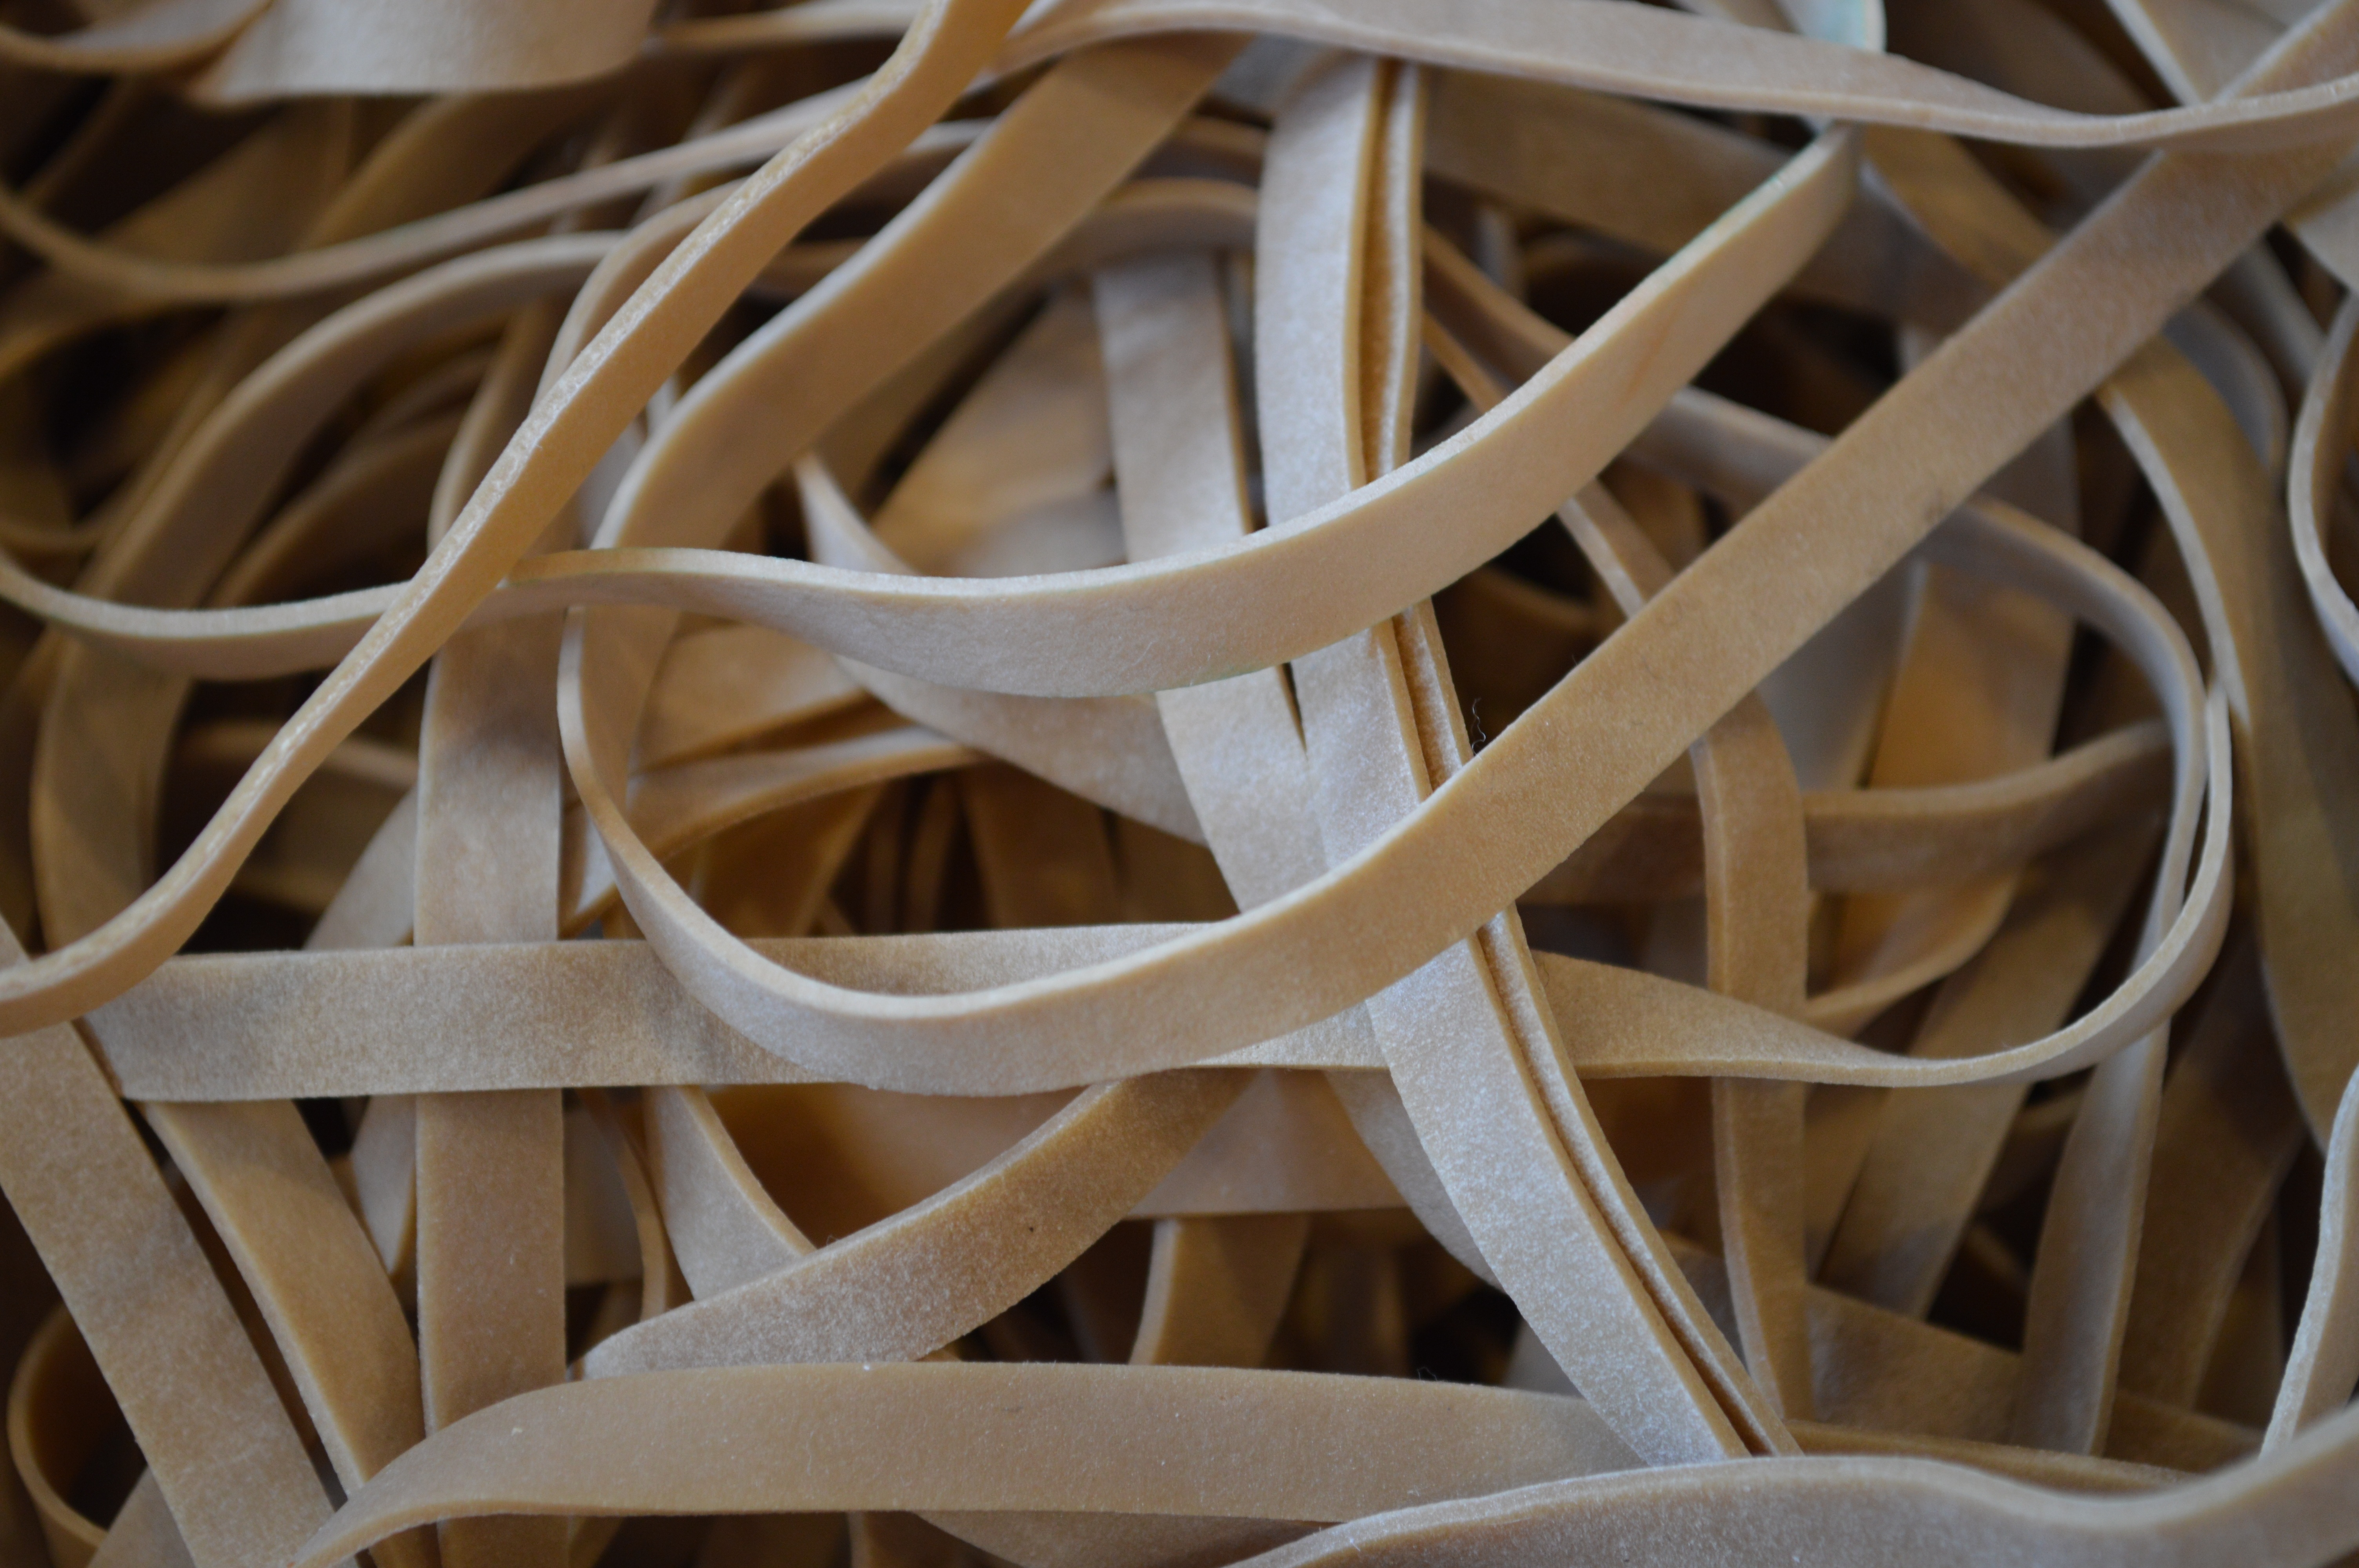
post, wood, wheel, office, material, rubber, postman, elastic